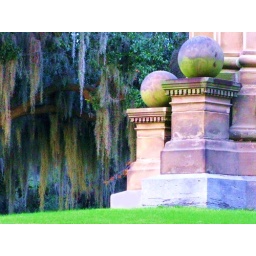
cropped photo of the base of the confederate monument in forsyth park